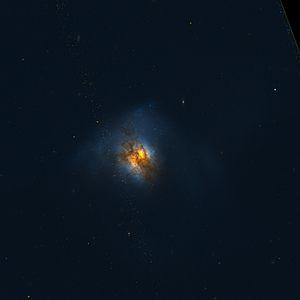
Arp 220 est une galaxie en interaction située dans la constellation du Serpent à environ 245 millions d'années-lumière de la Voie lactée. Il s'agit de la galaxie ultra-lumineuse en infrarouge la plus proche de nous. Elle résulte probablement de la collision de deux galaxies en train de fusionner en une galaxie unique. Comme de nombreuses galaxies en interaction, cette structure constitue par ailleurs une galaxie à sursaut de formation d'étoiles ainsi qu'une galaxie active.